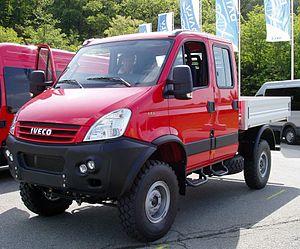
L´IVECO Daily est un véhicule utilitaire léger produit par le constructeur italien IVECO à partir de 1978 et dont la 3ᵉ génération a débuté en 2014. L'Iveco Daily 35 210 est le plus puissant de sa catégorie. Avec un 4 cylindres en ligne qui développe 205 ch de puissance réelle, il peut atteindre une vitesse maximale de 177 km/h.